Argentine Revolution of 1893

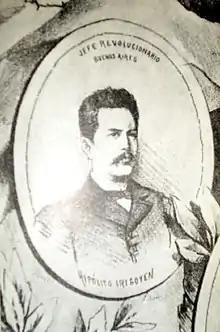
Hipólito Yrigoyen, conducted the revolution in Buenos Aires Province and installed a revolutionary governor.

In 1893, with his government weak, Sáenz Peña invited del Valle to serve as Minister of War, with additional functions giving him almost the power of a prime minister. This presented an unbeatable opportunity for the UCR. The first armed insurrection began on July 28 in San Luis Province, directed by Teófilo Saa. The revolutionaries quickly took control, forcing the governor to resign and installing Saa as interim governor.